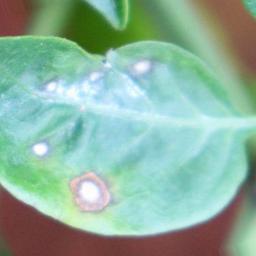
Label: cercospora